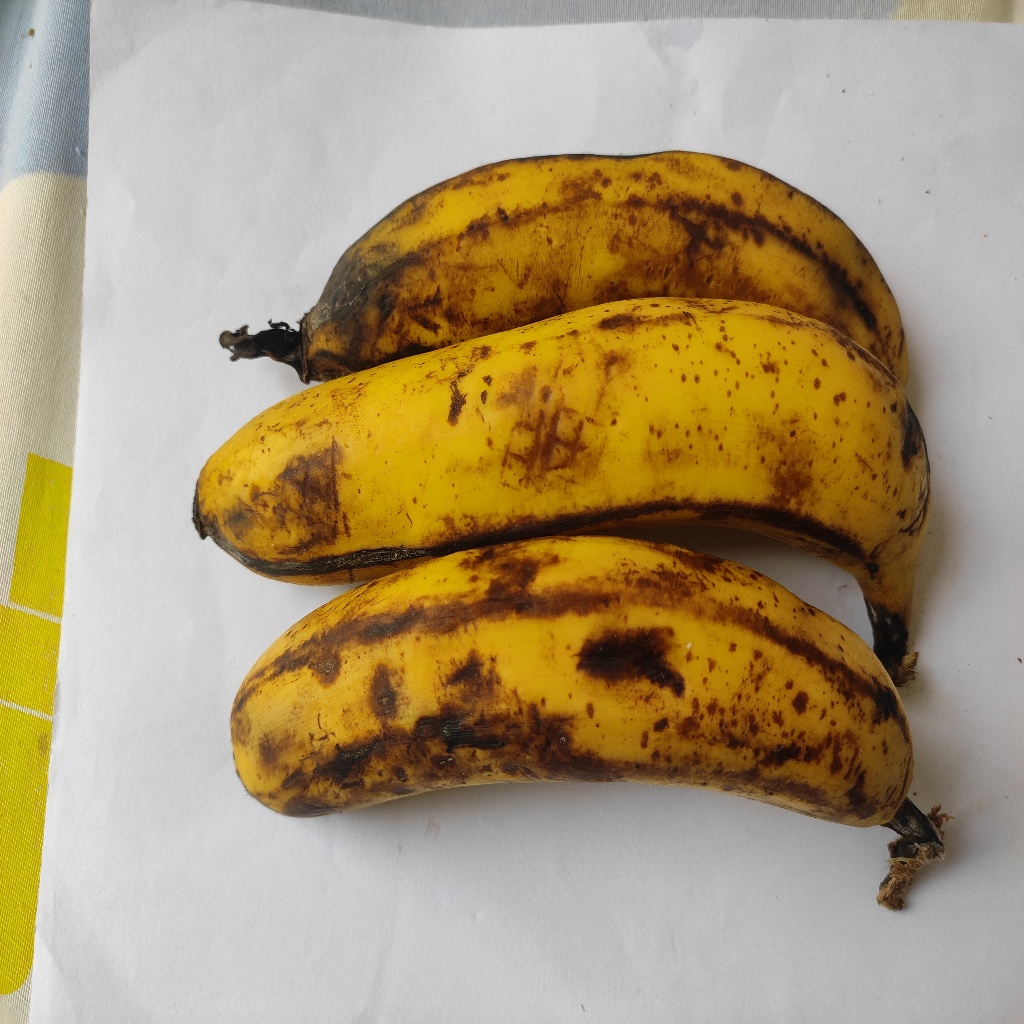
Crop: banana
Quality class: Class_B